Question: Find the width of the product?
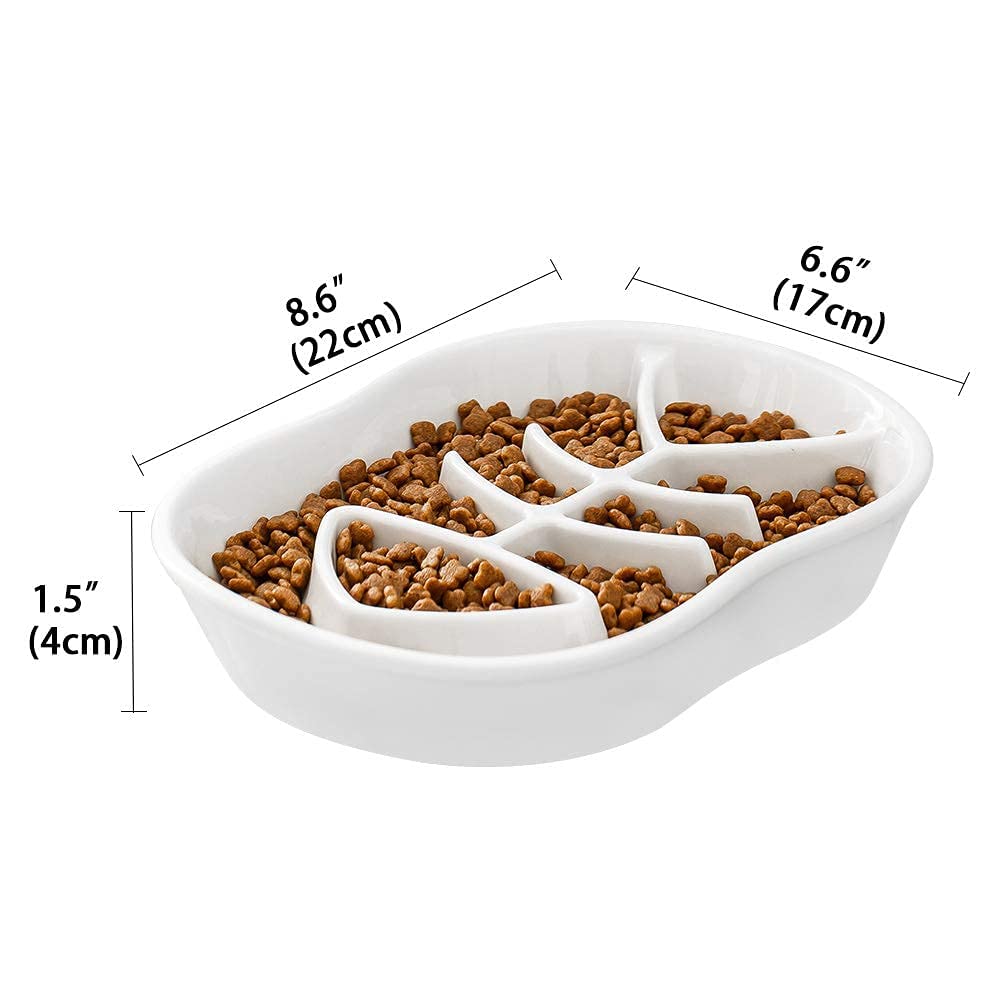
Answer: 6.6 inch